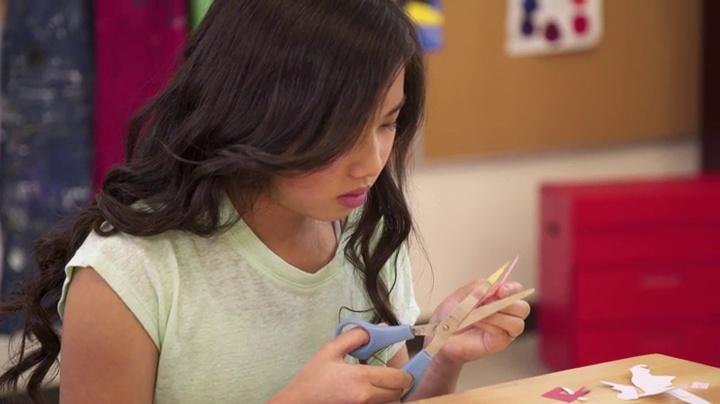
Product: Tru-Construction Paper, 18" x 24", 50 Sheets
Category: Arts, Crafts & Sewing | Crafting | Paper & Paper Crafts | Paper | Construction Paper
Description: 50-pack of Festive Green paper, 18-inch by 24-inch sheets.
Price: $8.77
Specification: ASIN:B00008XPBU|ShippingWeight:3.3pounds(Viewshippingratesandpolicies)|DomesticShipping:ItemcanbeshippedwithinU.S.|InternationalShipping:Thisitemisnoteligibleforinternationalshipping.LearnMore|DateFirstAvailable:March22,2003